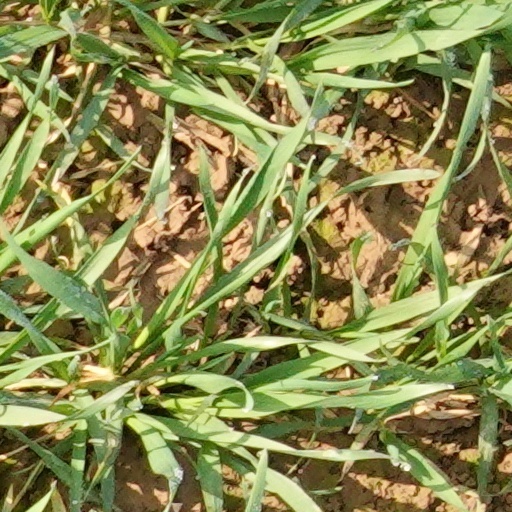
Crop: wheat